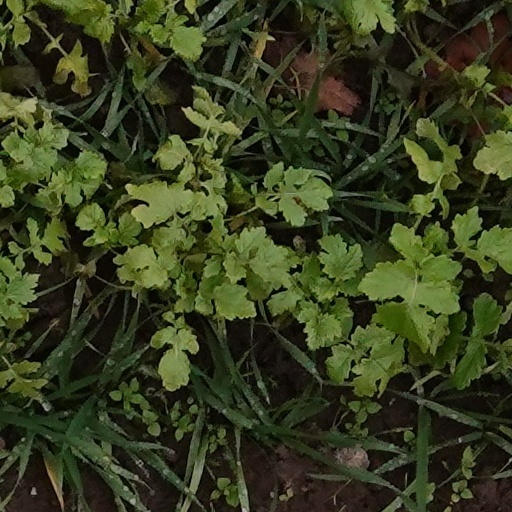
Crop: wheat